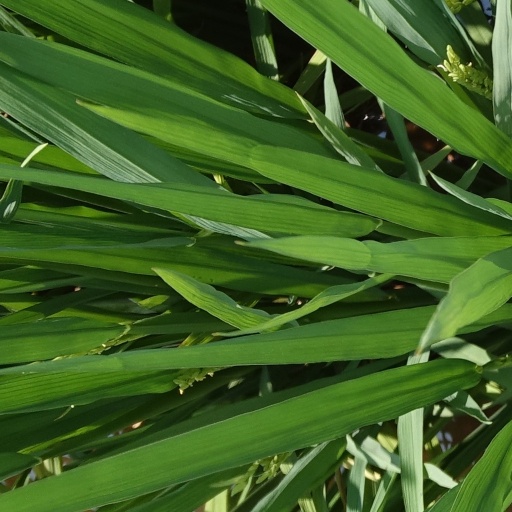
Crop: rice